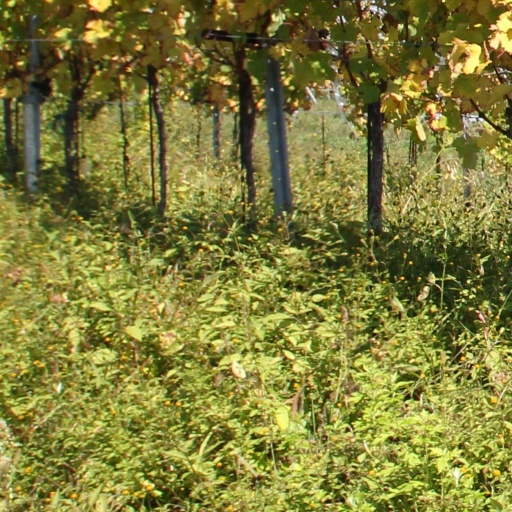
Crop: grape